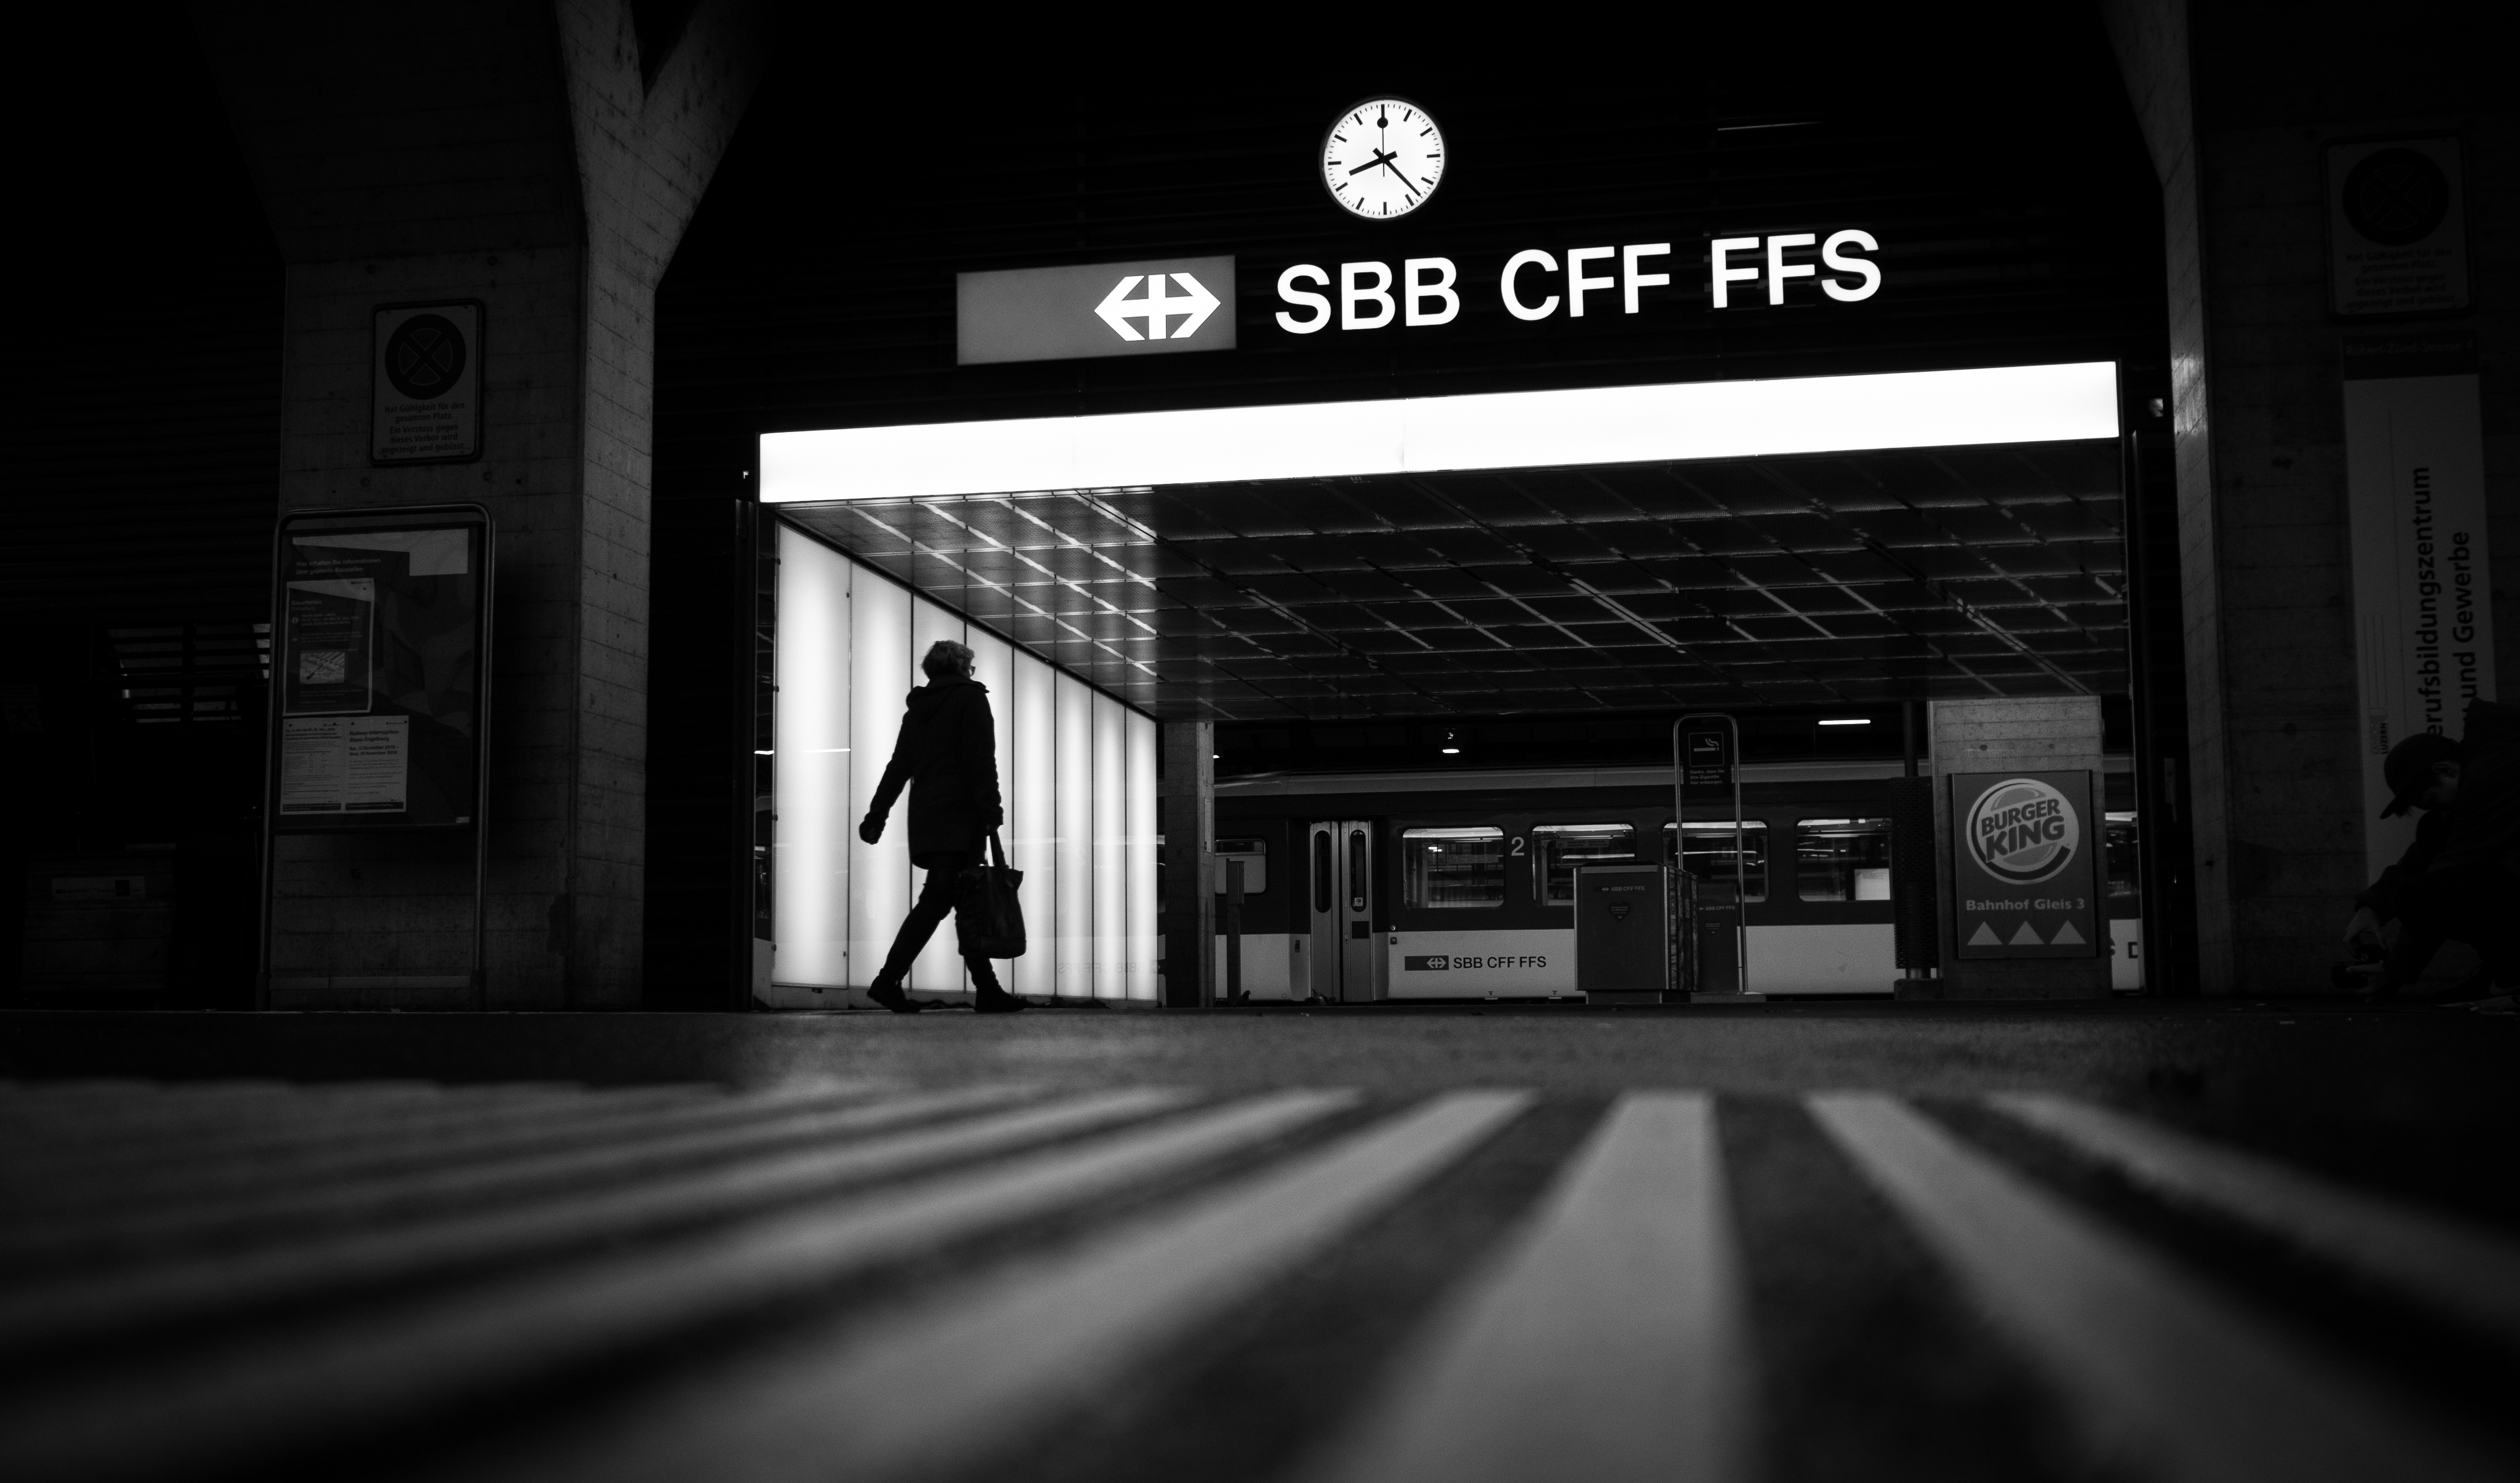
light, black and white, white, night, photography, darkness, black, monochrome, monochrome photography, film noir